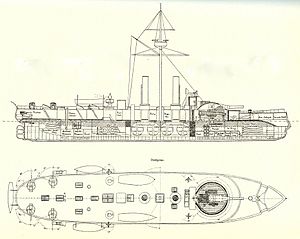
Tordenskjold (panserskib) / Tjeneste
Tegningen fra 1890 viser tårnet på fordækket og de fire kanoner på agterdækket, der fik stålskjolde i 1889
Tordenskjold var et dansk panserskib, og det var, som Steensen skriver, "et egenartet skib". Marinen ønskede en forbedret udgave af det foregående panserskib Helgoland, og havde allerede i 1877 fået lavet tegninger til efterfølgeren. I bevillingerne for 1878-79 var der imidlertid kun sat penge af til en pansret kanonbåd, og resultatet blev en slags forvokset kanonbåd, der var mindre end halvt så stor som Helgoland. I Tordenskjold valgte man sidepanseret fra, og nøjedes med et hvælvet panserdæk og pansring omkring kanonen. Kanonen var til gengæld Marinens hidtil kraftigste, og med sine 35,5 cm er det den største bagladekanon, der har siddet på et krigsskib i Norden. Kanonen fik i kraft af sit løb på 8,9 m kælenavnet Lange Tom. Tordenskjold var Marinens første skib bygget af stål, og var også det første med indvendig elektrisk belysning. Tordenskjold var beregnet til at medtage to 2. klasses torpedobåde og da den tillige havde fire torpedoapparater, valgte Marinen i begyndelsen af betegne skibet som "Torpedoskib". I 1885 blev betegnelsen ændret til panserskib. Skibet var opkaldt efter søhelten Peter Wessel Tordenskiold.